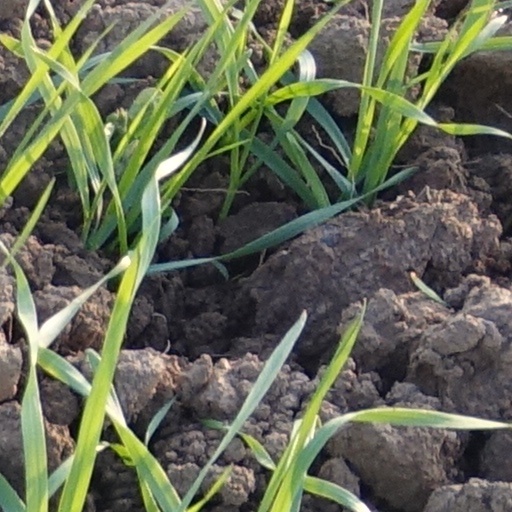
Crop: wheat